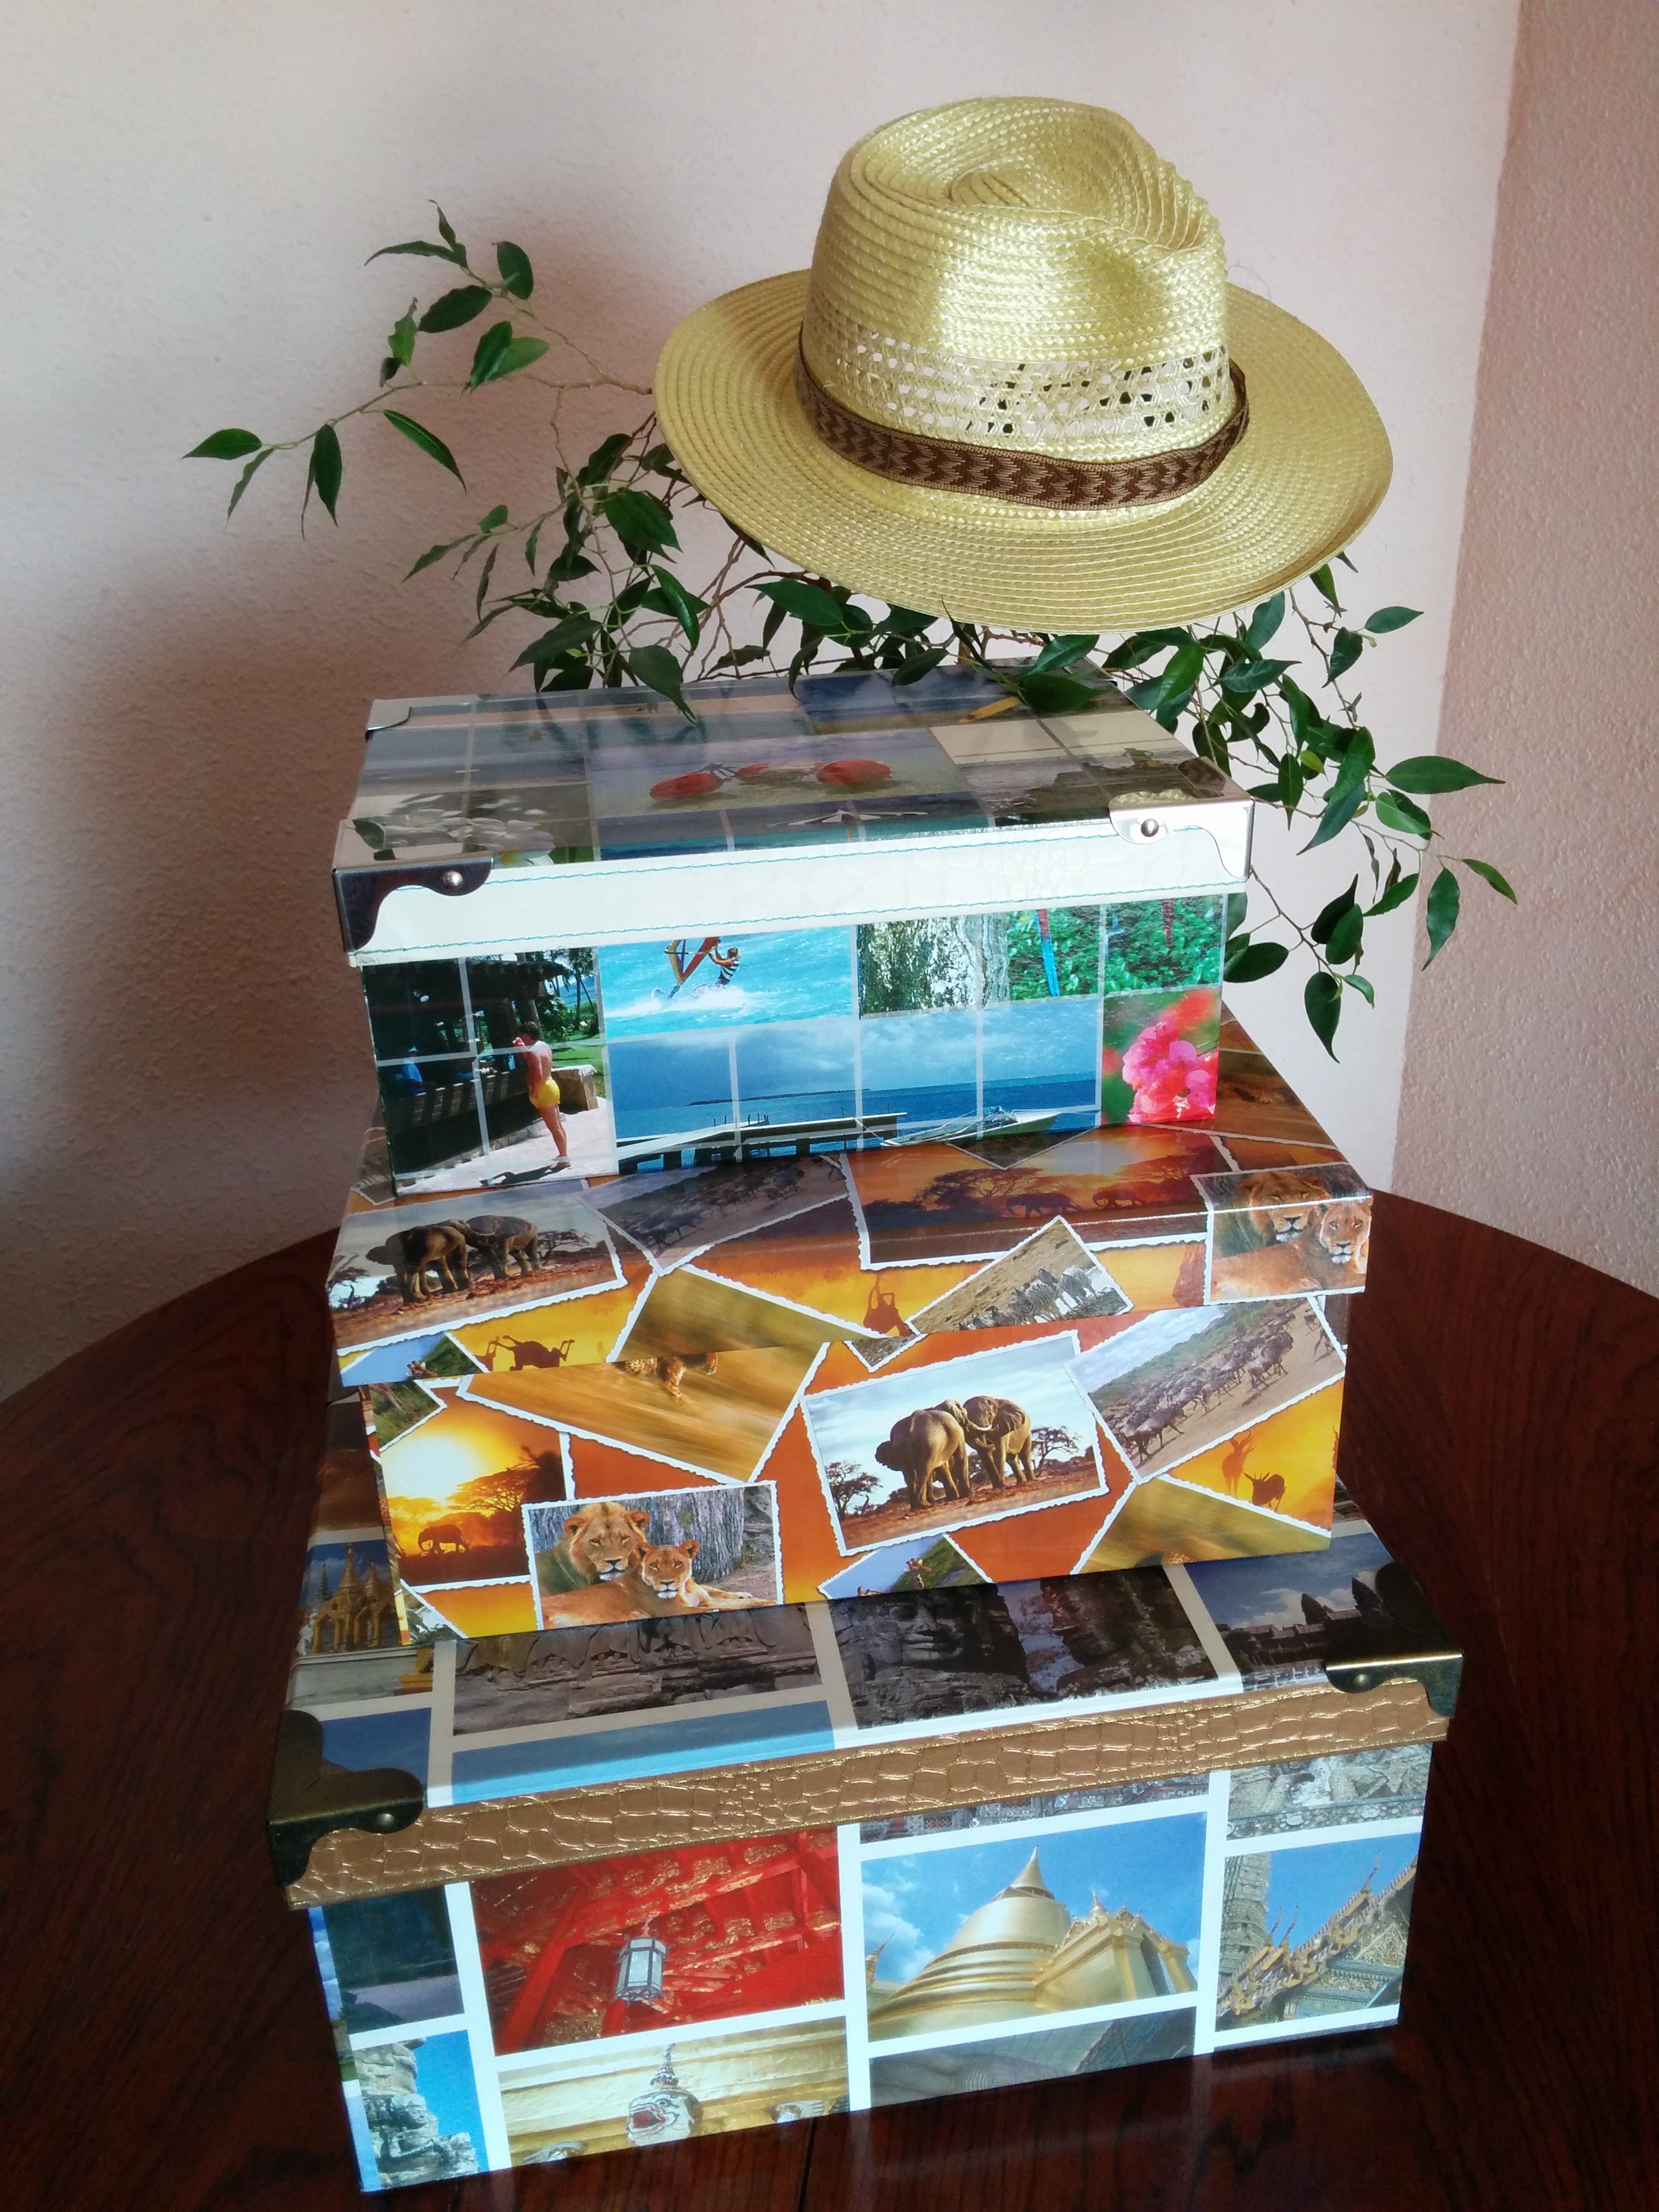
travel, hat, textile, art, boxes